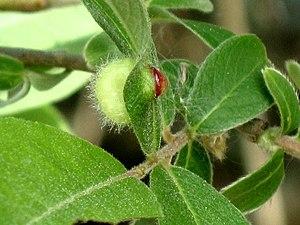
Pontania est un genre d'insectes de l'ordre des hyménoptères et de la famille des Tenthredinidae.